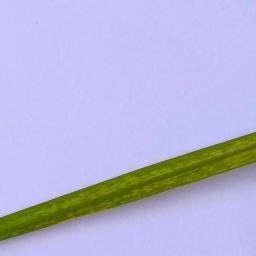
Label: Rice___Healthy